The Twelve Days of Christmas (song)

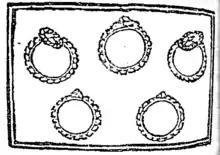
Illustration of "five gold rings", from the first known publication of "The Twelve Days of Christmas" (1780)

Shahn suggests that "the five golden rings refer to the ringed pheasant". William and Ceil Baring-Gould reiterate this idea, which implies that the gifts for the first seven days are all birds. Others suggest the gold rings refer to "five goldspinks"—a goldspink being an old name for a goldfinch; or even canaries. However, the 1780 publication includes an illustration that clearly depicts the "five gold rings" as being jewellery.